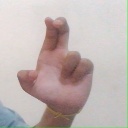
अक्षर: आ